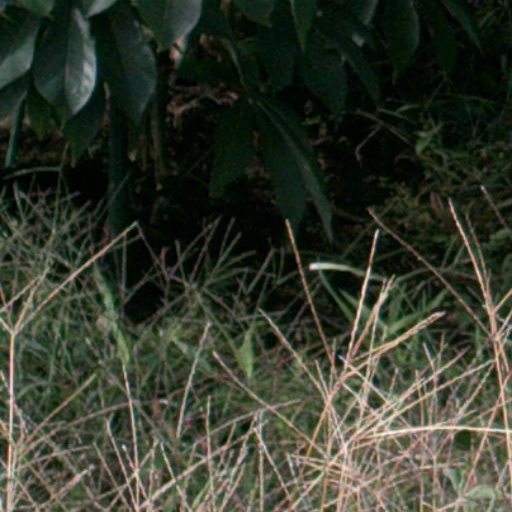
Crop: cassava